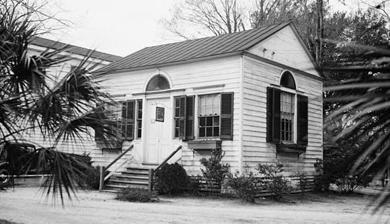
Building: Walterboro Library Society Building
Country: United States of America
Year built: 1820
United States historic place Walterboro Library Society Building U.S. National Register of Historic Places U.S. Historic district Contributing property Library, HABS Photo, 1934 Show map of South Carolina Show map of the United States Location 801 Wichman St., Walterboro, South Carolina Coordinates 32°54′12″N 80°39′8″W / 32.90333°N 80.65222°W / 32.90333; -80.65222 Area 0.3 acres (0.12 ha) Built 1820 ( 1820 ) NRHP reference No. 71000767 Added to NRHP October 14, 1971 Walterboro Library Society Building is a historic library building located at Walterboro , Colleton County, South Carolina . It was built in 1820, and is a small, white, Federal style frame building with a side-gabled roof. The front façade features a Palladian -style door surround capped by a fanlight. The building is occupied by the Colleton County Historical Society. When Walterboro was incorporated in 1826, the town boundaries were established as "3/4 of a mile in every direction from the Walterboro Library." It was listed in the National Register of Historic Places in 1971. It is located in the Walterboro Historic District . References